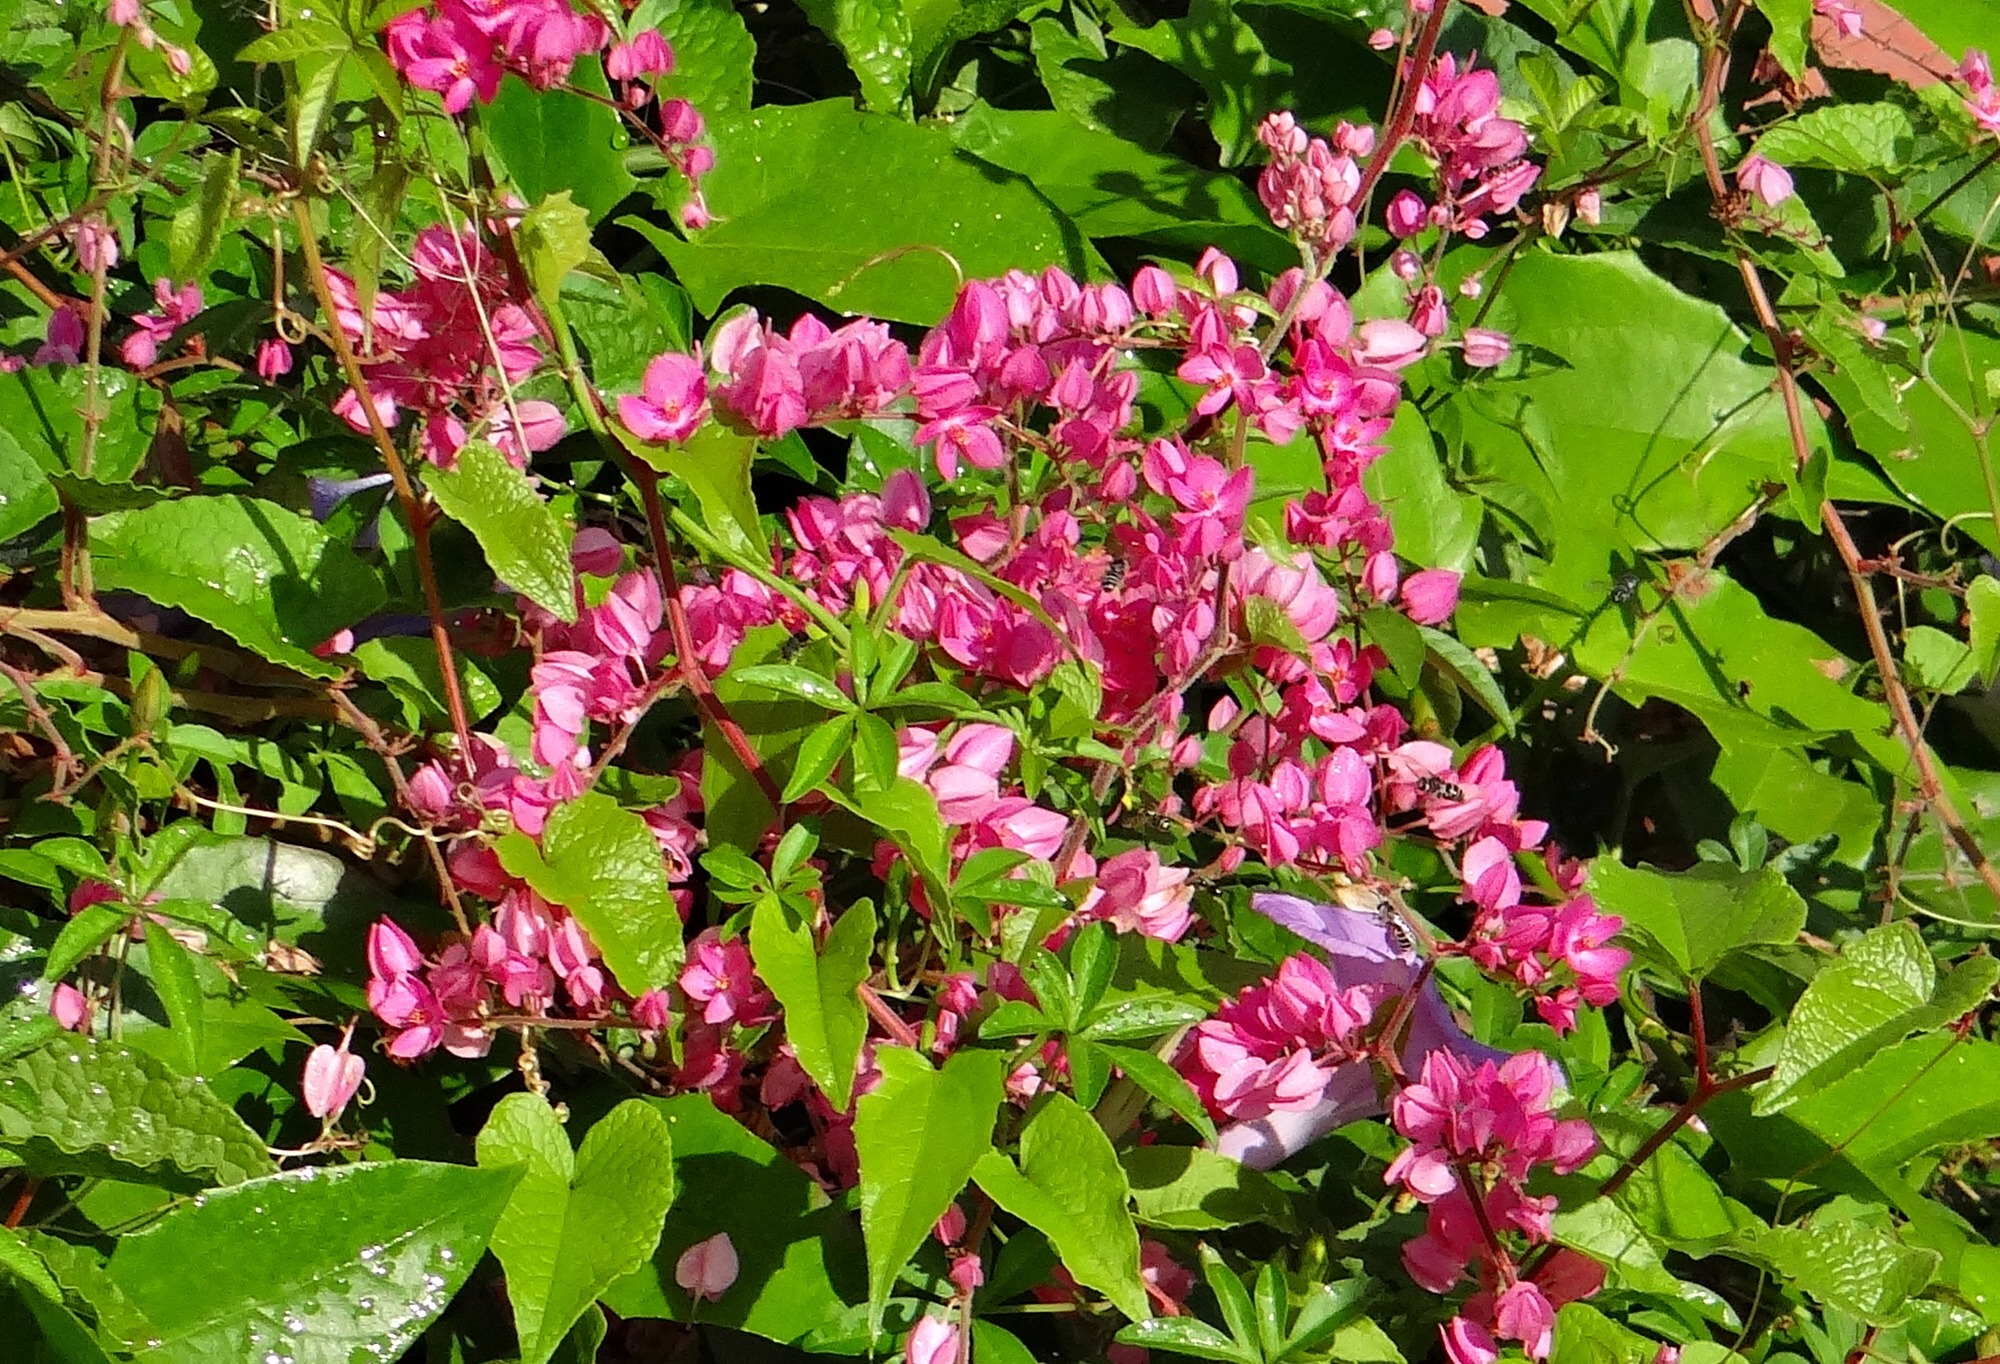
blossom, plant, flower, herb, botany, garden, pink, flora, wildflower, shrub, india, flowering plant, polygonaceae, annual plant, woody plant, land plant, everlasting sweet pea, jog falls, coral vine, honolulu creeper, mexican creeper, bride's tears, chain of love, hearts on a chain, love vine, anantalata, antigonon leptopus